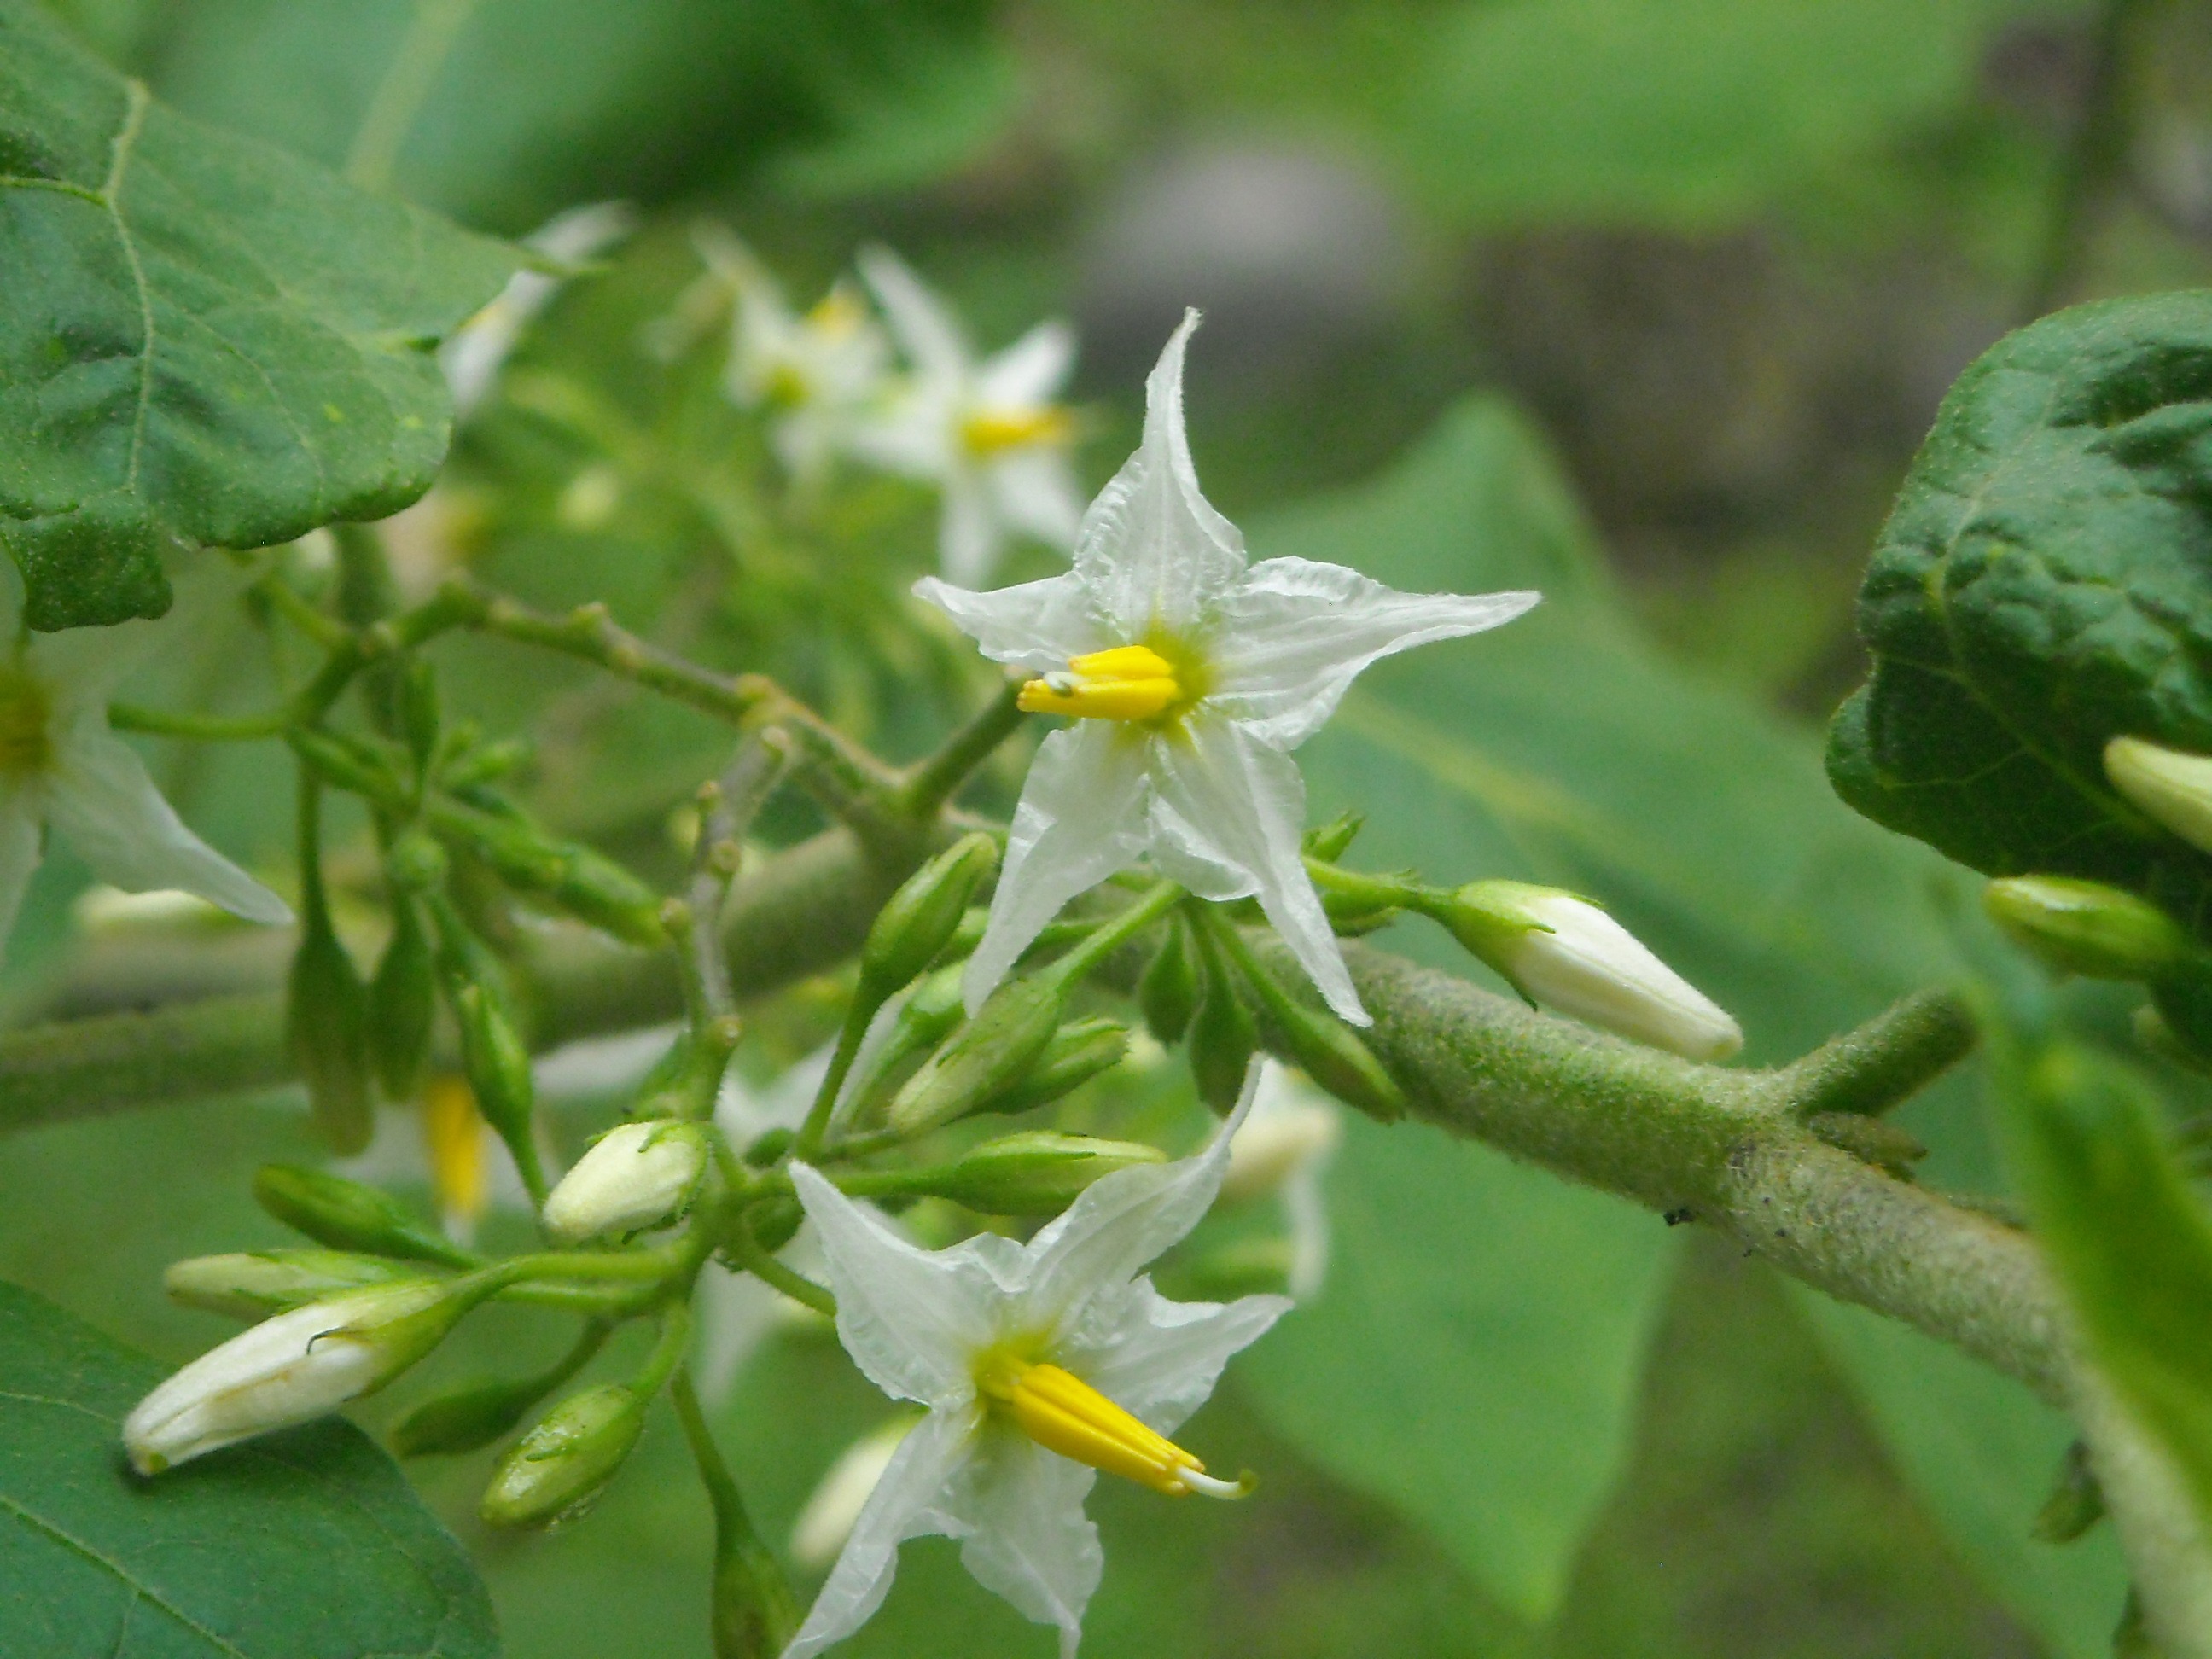
plant, white, leaf, flower, green, produce, botany, yellow, flora, wildflower, flowers, eggplant, jasmine, flowering plant, land plant